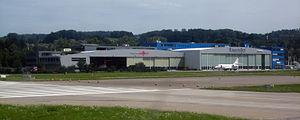
La Garde aérienne suisse de sauvetage, nommée simplement REGA, est une organisation de secours suisse. Elle apporte une aide médicale sur le lieu même d’un accident. Fondation privée à but non lucratif, son siège central est à Kloten dans le canton de Zurich. Elle déploie le réseau de sauvetage aérien le plus dense au monde.